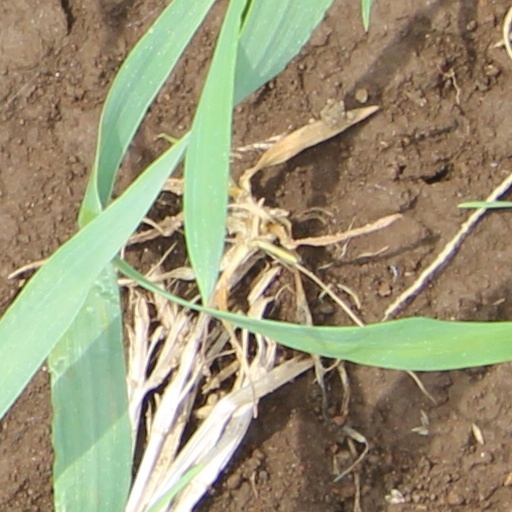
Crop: wheat